Newport, Jersey City

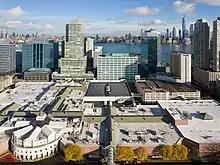
Aerial view of the Newport Centre Mall

Part of the Newport community is the Newport Centre Mall, a large traditional indoor shopping complex anchored by Macy's, JCPenney, Kohl's, H&M, Dick's Sporting Goods, and ZARA. Outside the mall and around the Newport area are a variety of primarily neighborhood oriented restaurants (known collectively as "The Restaurants at Newport") and retail stores (known collectively as "The Newport River Market"). This includes a number of notables such as a Target store which opened in 2004, and Best Buy.